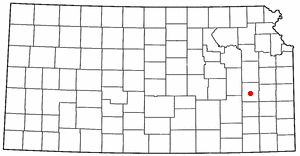
Burlington (Kansas)
Burlingtons beliggenhed i Kansas
Burlington er en amerikansk by og administrativt centrum for det amerikanske county Coffey County i staten Kansas. I 2000 havde byen et indbyggertal på 2.790.